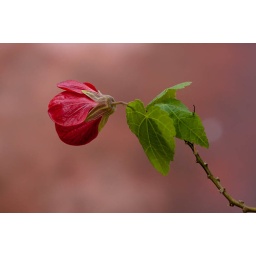
Don't know what these red flowers are, but the veins in the petals are nice.